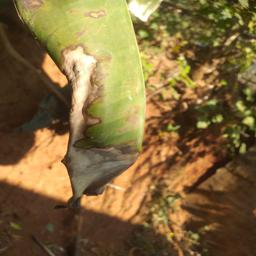
Label: MALBHOG LEAF